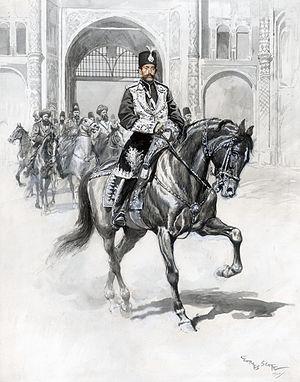
1896 est une année bissextile commençant un mercredi.